The Severing Crime Edge

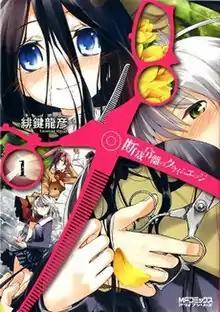
Cover of the first manga volume (Kindle edition)

is a Japanese manga series, written and illustrated by Tatsuhiko Hikagi. KADOKAWA began releasing the digital English volumes on BookWalker on December 10, 2014. An anime television series adaptation by Studio Gokumi premiered on Tokyo MX and other networks on April 4, 2013.